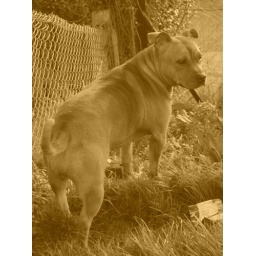
red dog in yellow